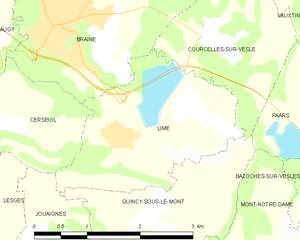
Carte des communes françaises: Limé